Minisail (dinghy)

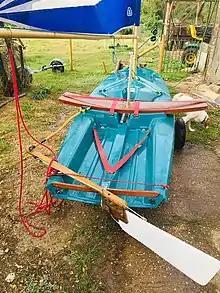
MiniSprint Mk 2 from the 1970s illustrating the design evolution of Ian Proctor's Minisail referred to by David Thorpe.

David Thorpe wrote " It would be interesting to place a MiniSprint Mk2 alongside the original MiniSail MK 1 and to see the extent to which Ian Proctor’s various MiniSail designs have almost gone round in a circle. Each one of them has filled a need at a particular time and, in this writer’s view, each one is a design classic – perfect both visually and in function."